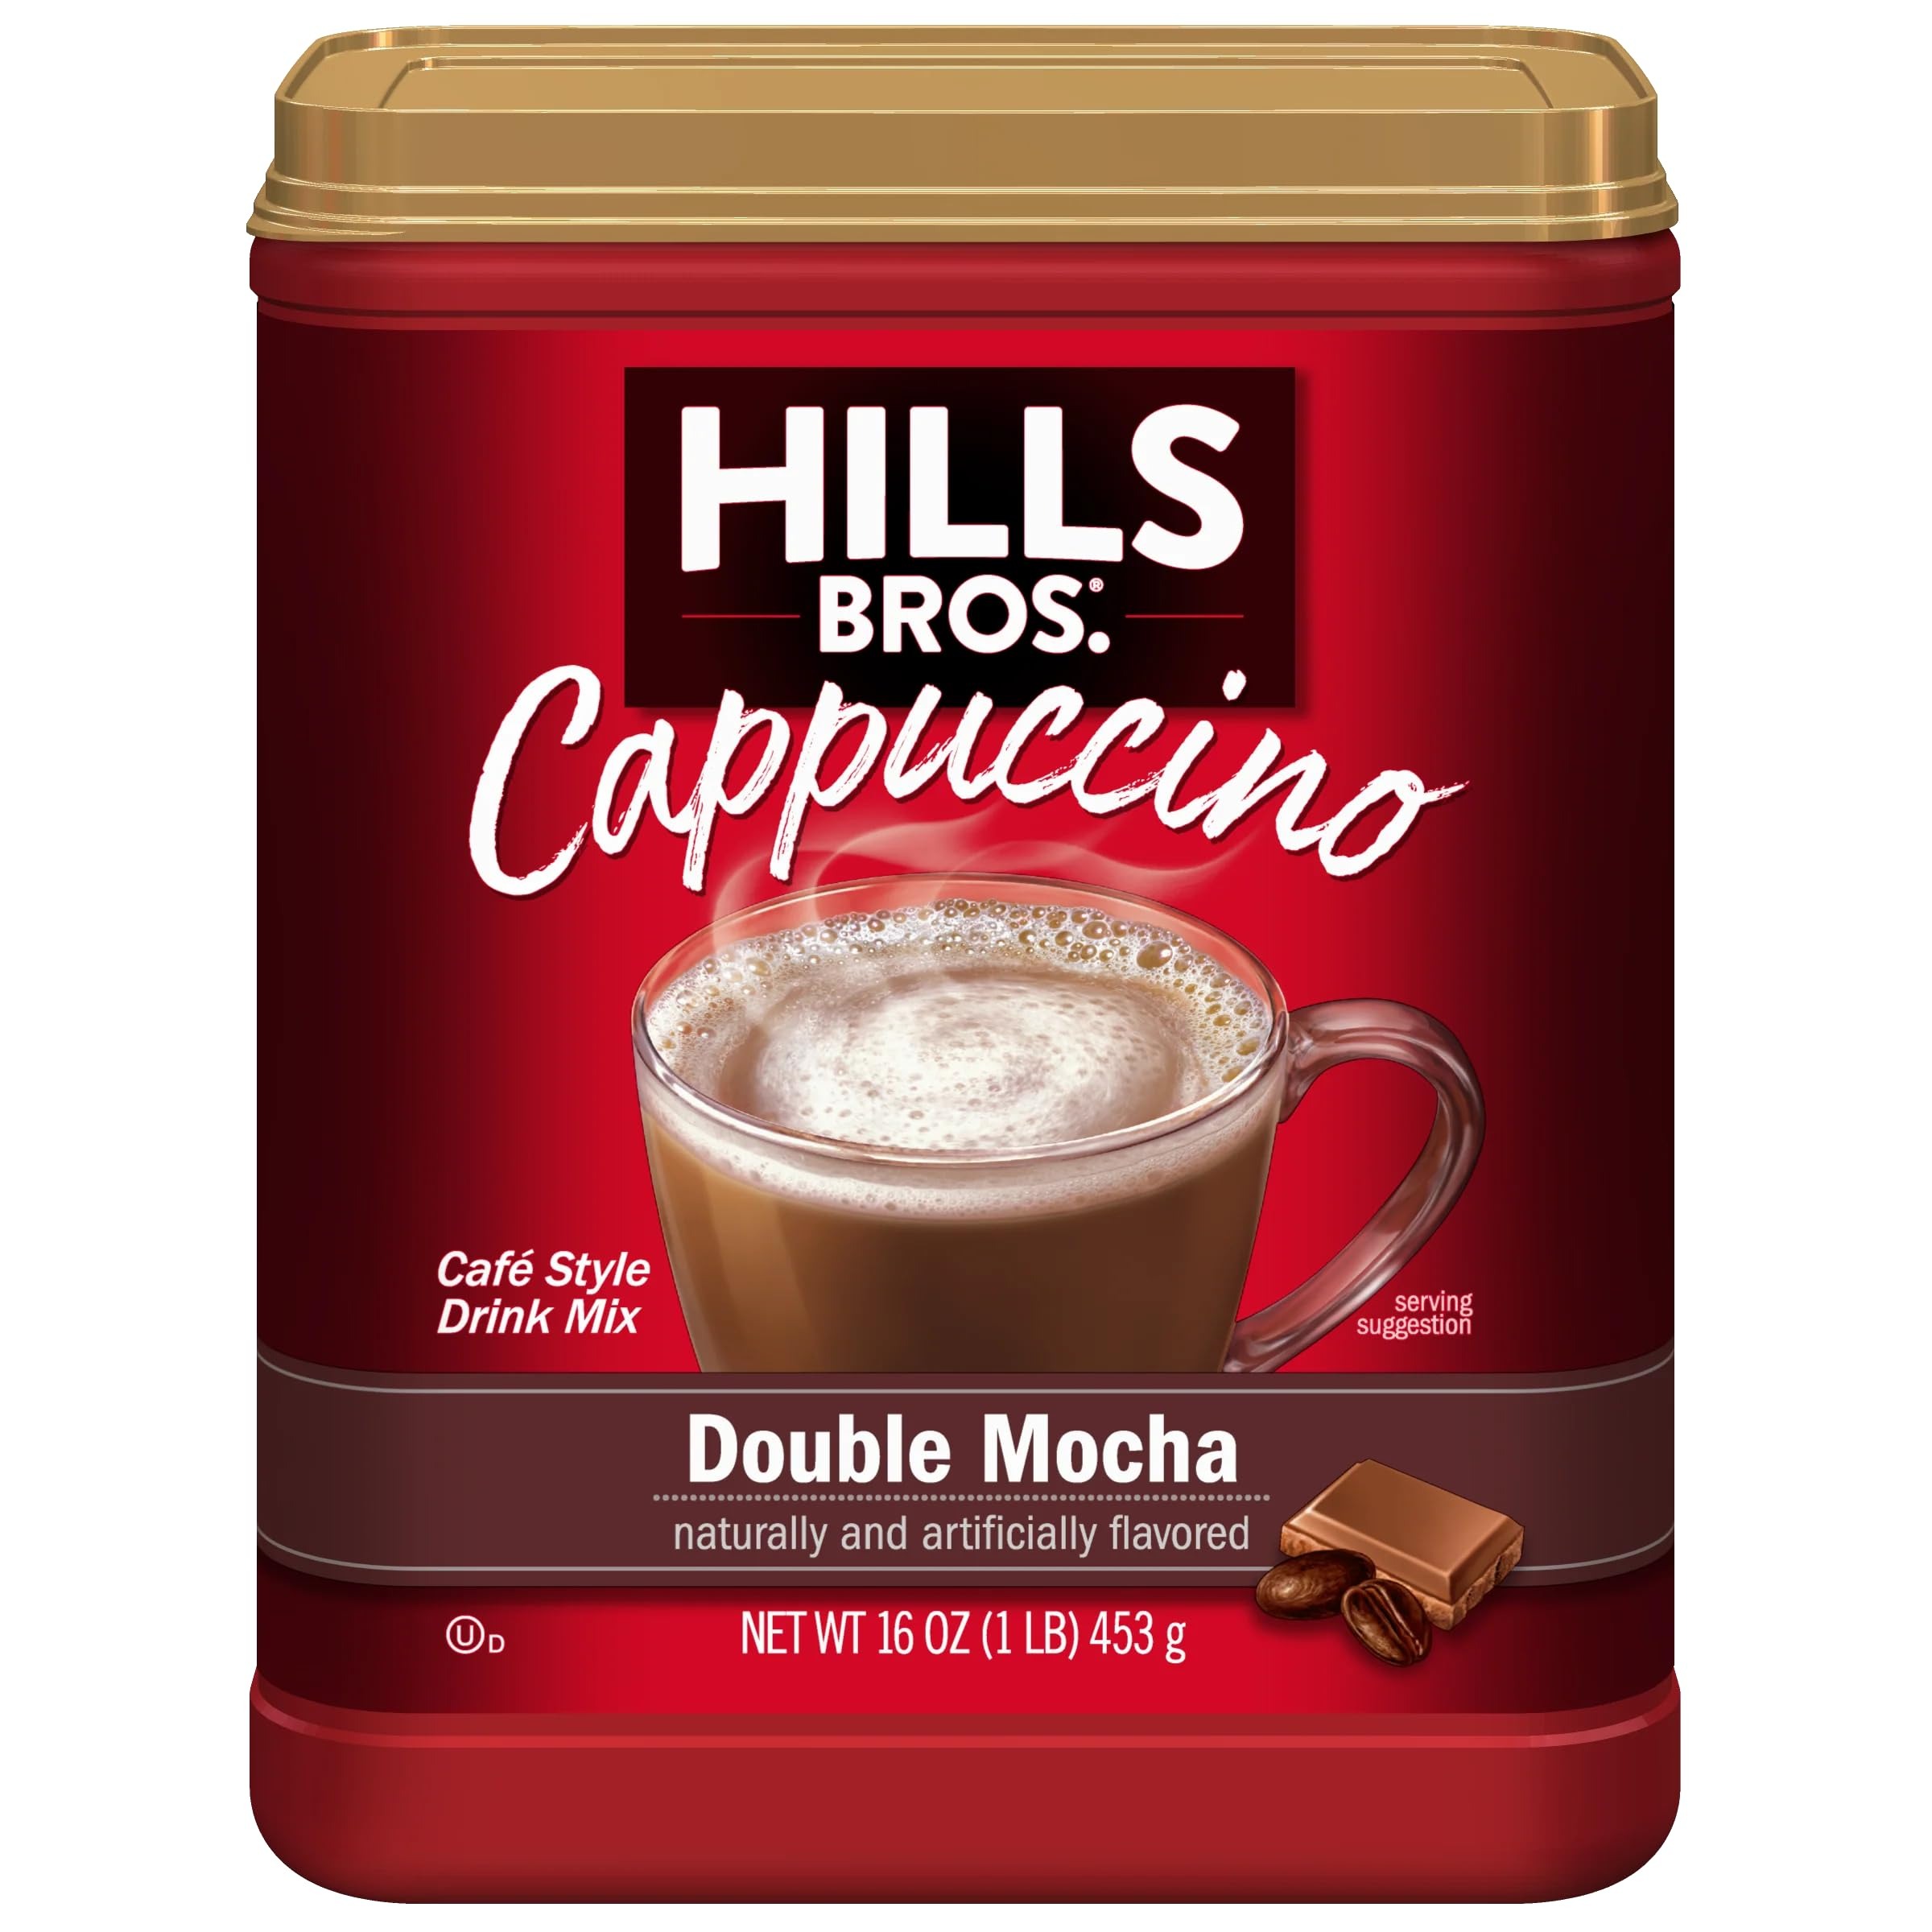
Item Name: Hills Bros Instant Double Mocha Cappuccino Mix, Easy to Use, Enjoy Coffeehouse Flavor from Home, Frothy, Rich Chocolate, Brown, 16 Oz
Bullet Point 1: INSTANT CAPPUCCINO – When you’re in the mood for a cup of cappuccino, look no further than Hills Bros. instant cappuccino.
Bullet Point 2: DOUBLE MOCHA - Our double mocha cappuccino is frothy and decadent, with sweet notes. We start with deep, rich chocolate flavor, and then double it
Bullet Point 3: RICH COFFEEHOUSE FLAVOR - Treat yourself to delicious and rich, creamy coffeehouse cappuccino without having to leave the house. Just add hot water, mix and cuddle up on the couch
Bullet Point 4: VERSATILE - Warm up with a frothy cup of cappuccino, chill with an ice-blended drink or stir things up by adding cappuccino drink mix to your coffee instead of cream and sugar
Bullet Point 5: A BRAND TO TRUST - Hills Bros. was created over 137 years ago with a commitment to quality. We've been delighting customers ever since with innovative roasting methods, delicious blends and more
Value: 16.0
Unit: Ounce

Price: 7.13